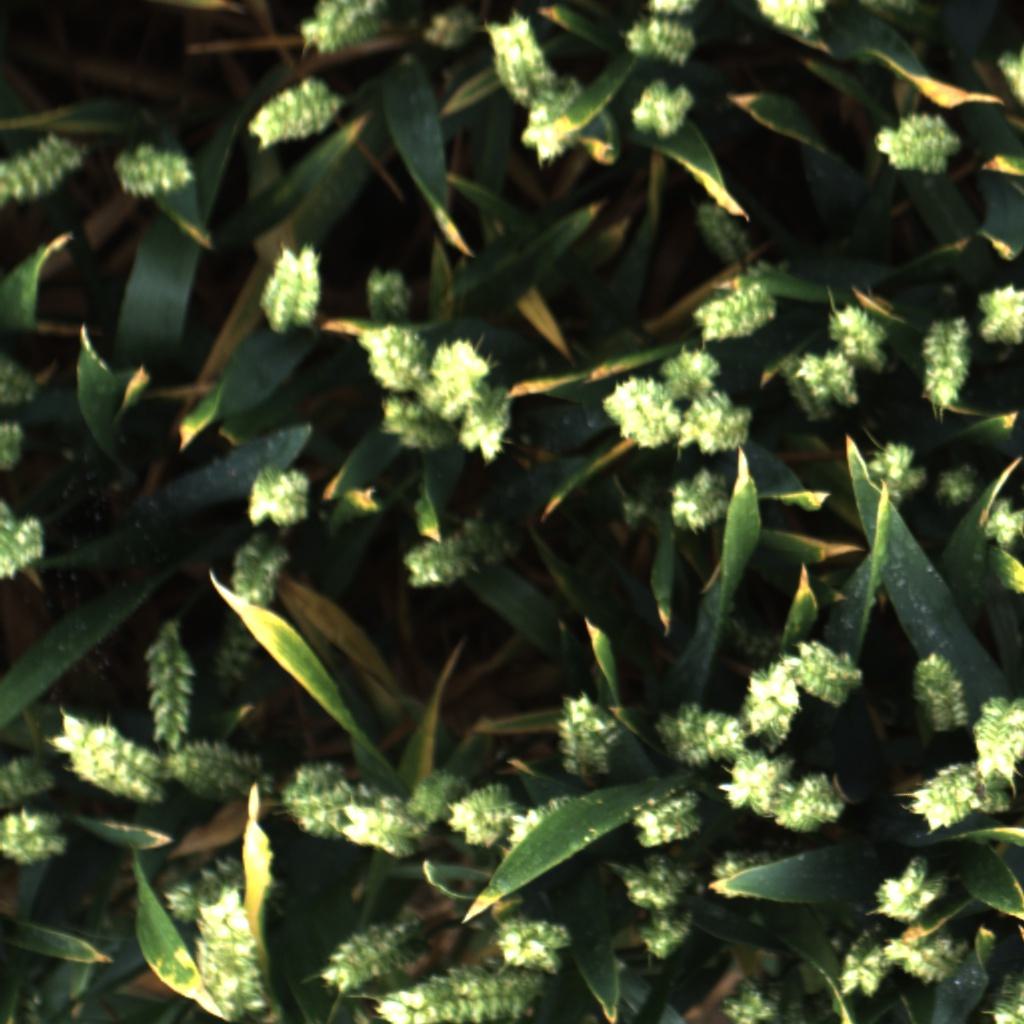
Country: UK
Location: Rothamsted
Wheat development stage: Filling - Ripening